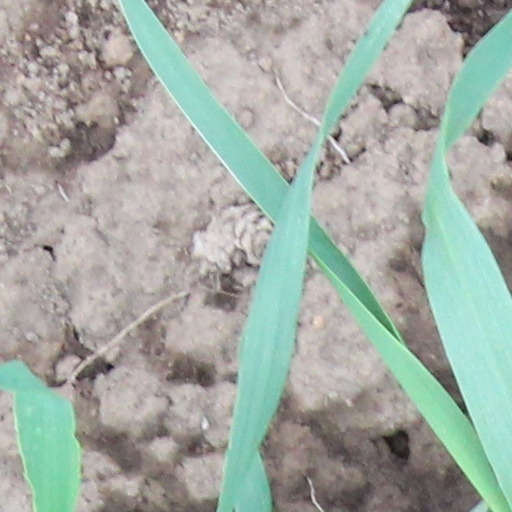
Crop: wheat